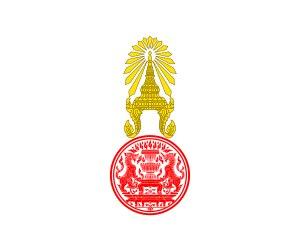
Le Premier ministre de Thaïlande est le chef du gouvernement de Thaïlande, président du Conseil des ministres. Cette fonction existe depuis la révolution de 1932, quand le pays devint une monarchie constitutionnelle.